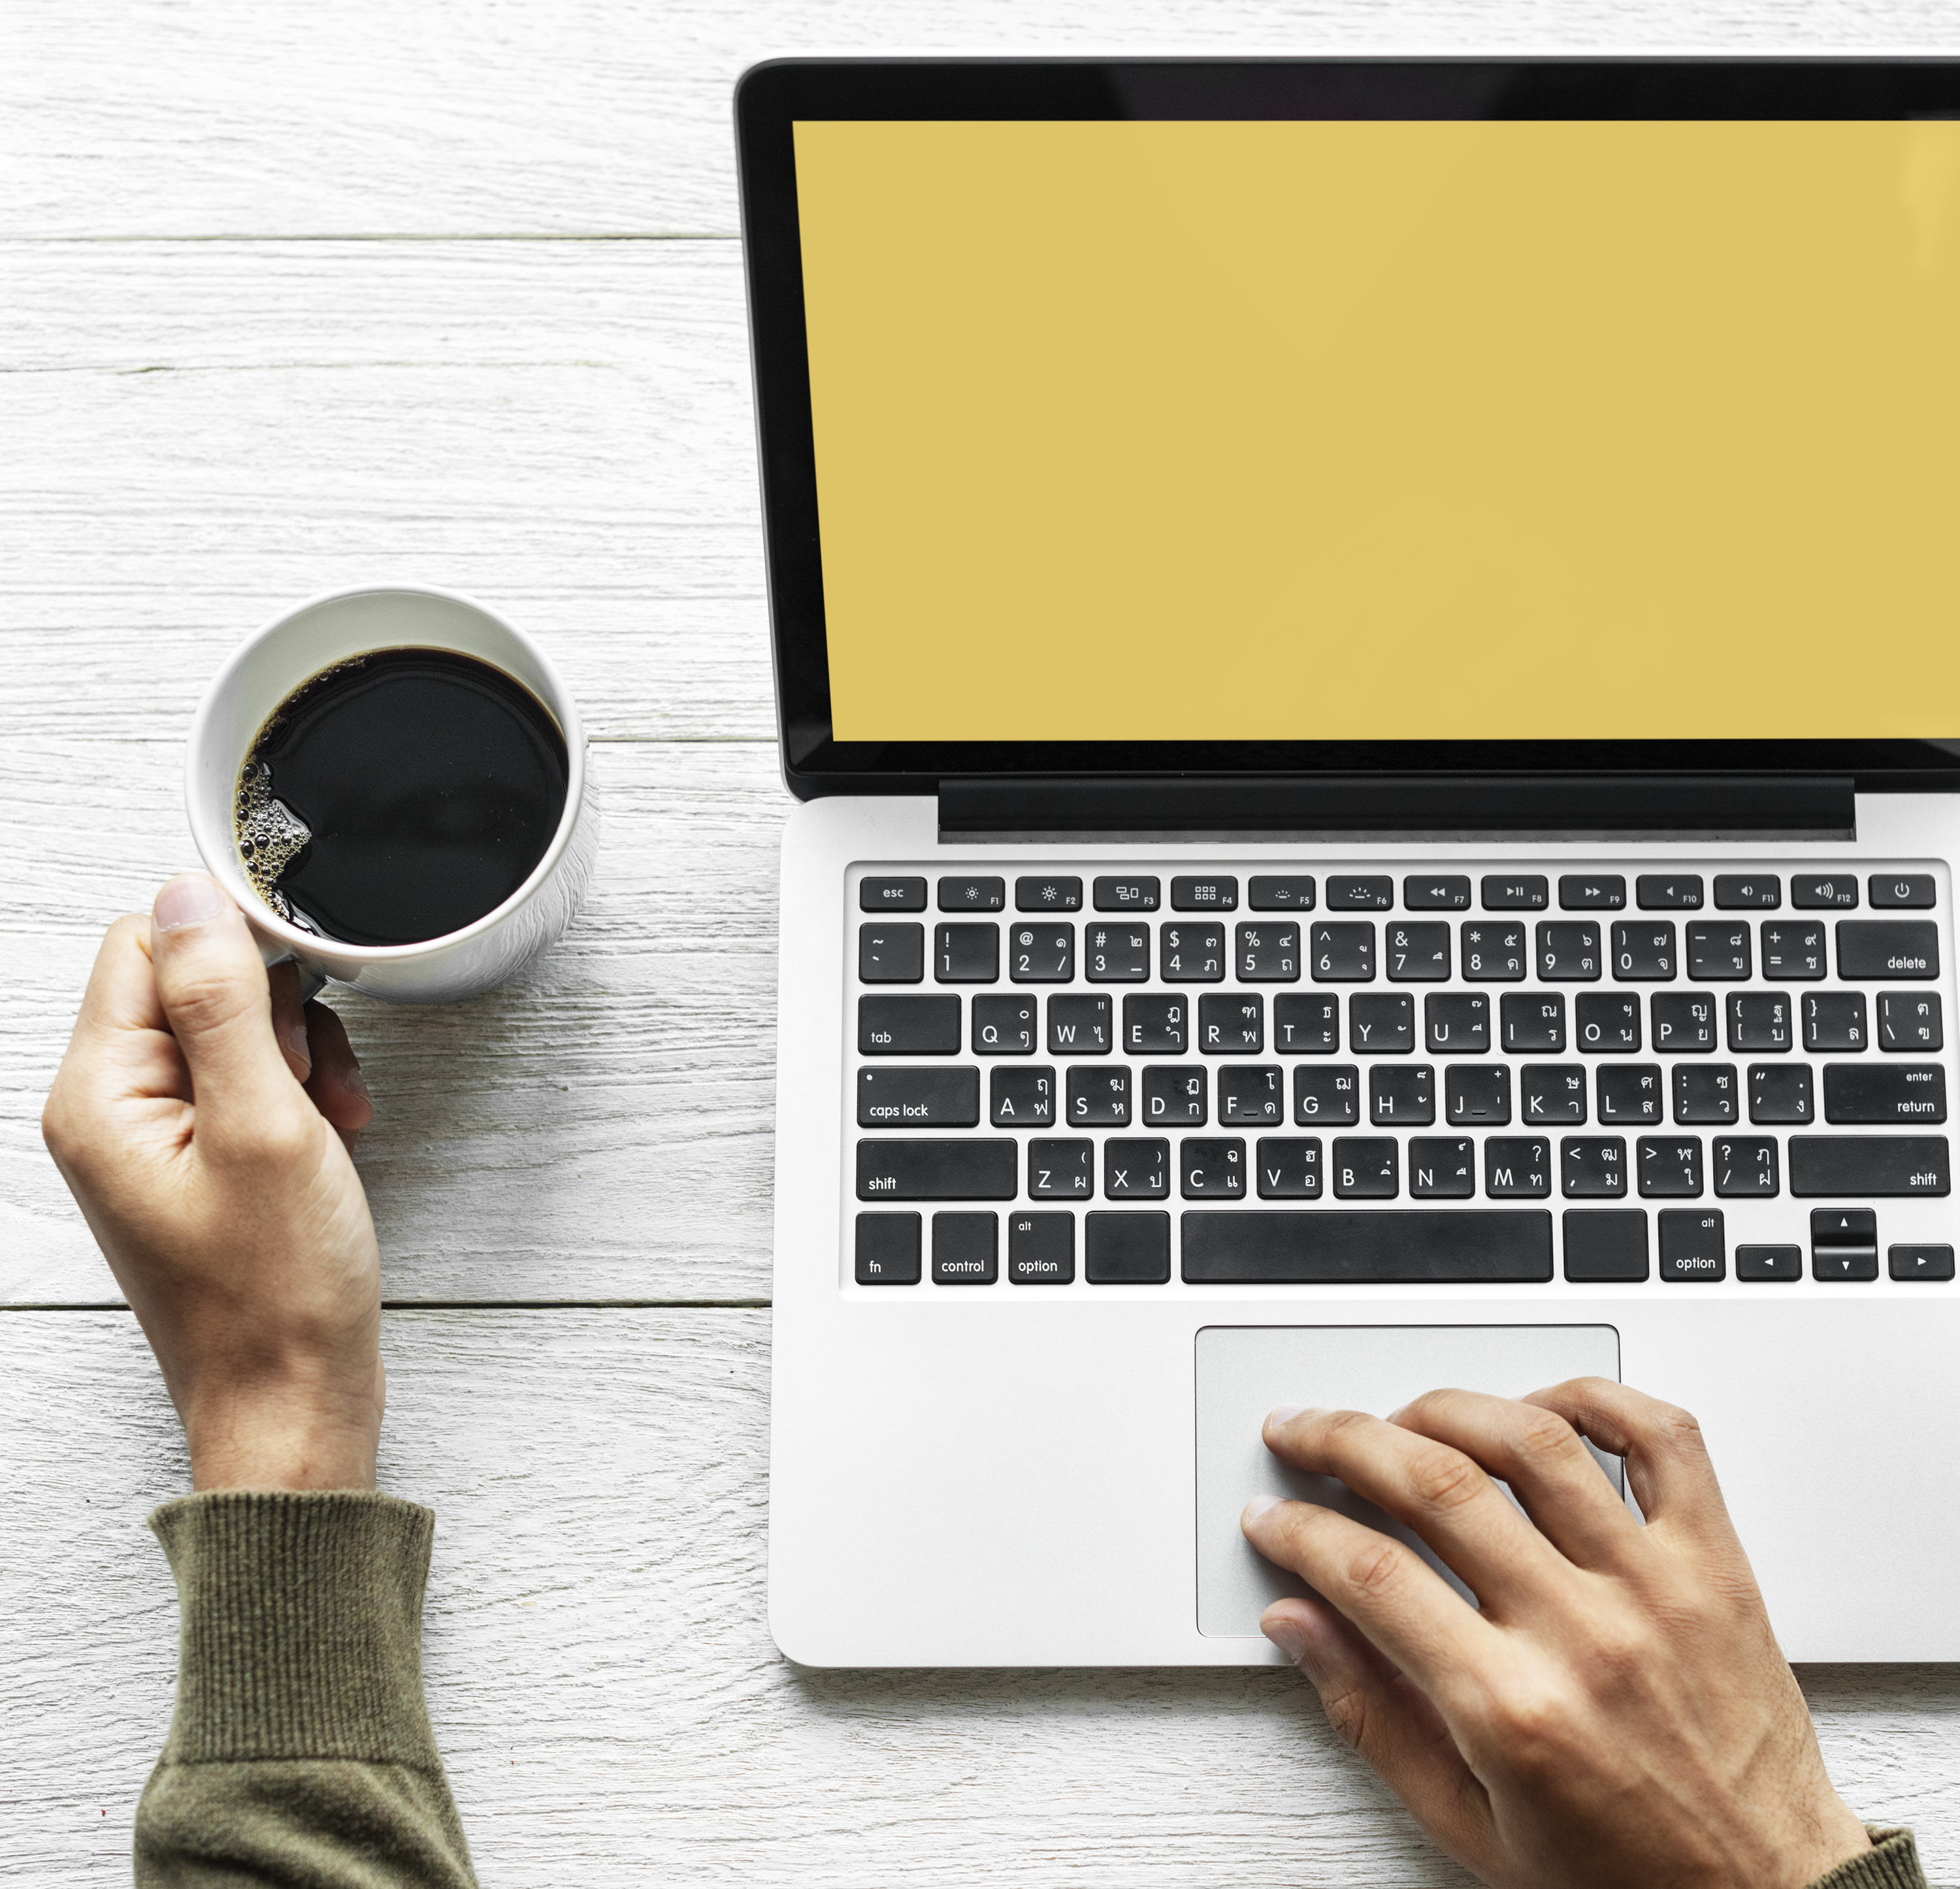
important, internet, keyboard, laptop, lifestyle, management, marketing, milk tea, morning, network, notebook, objects, office, screen, product, product design, font, space bar, brand